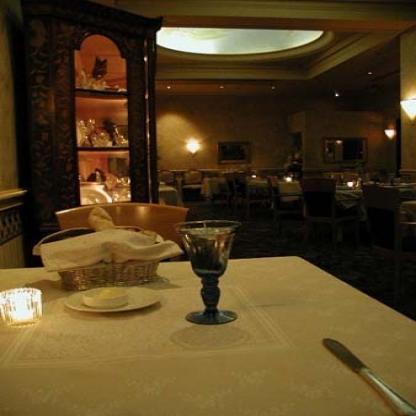
Scene: Indoor